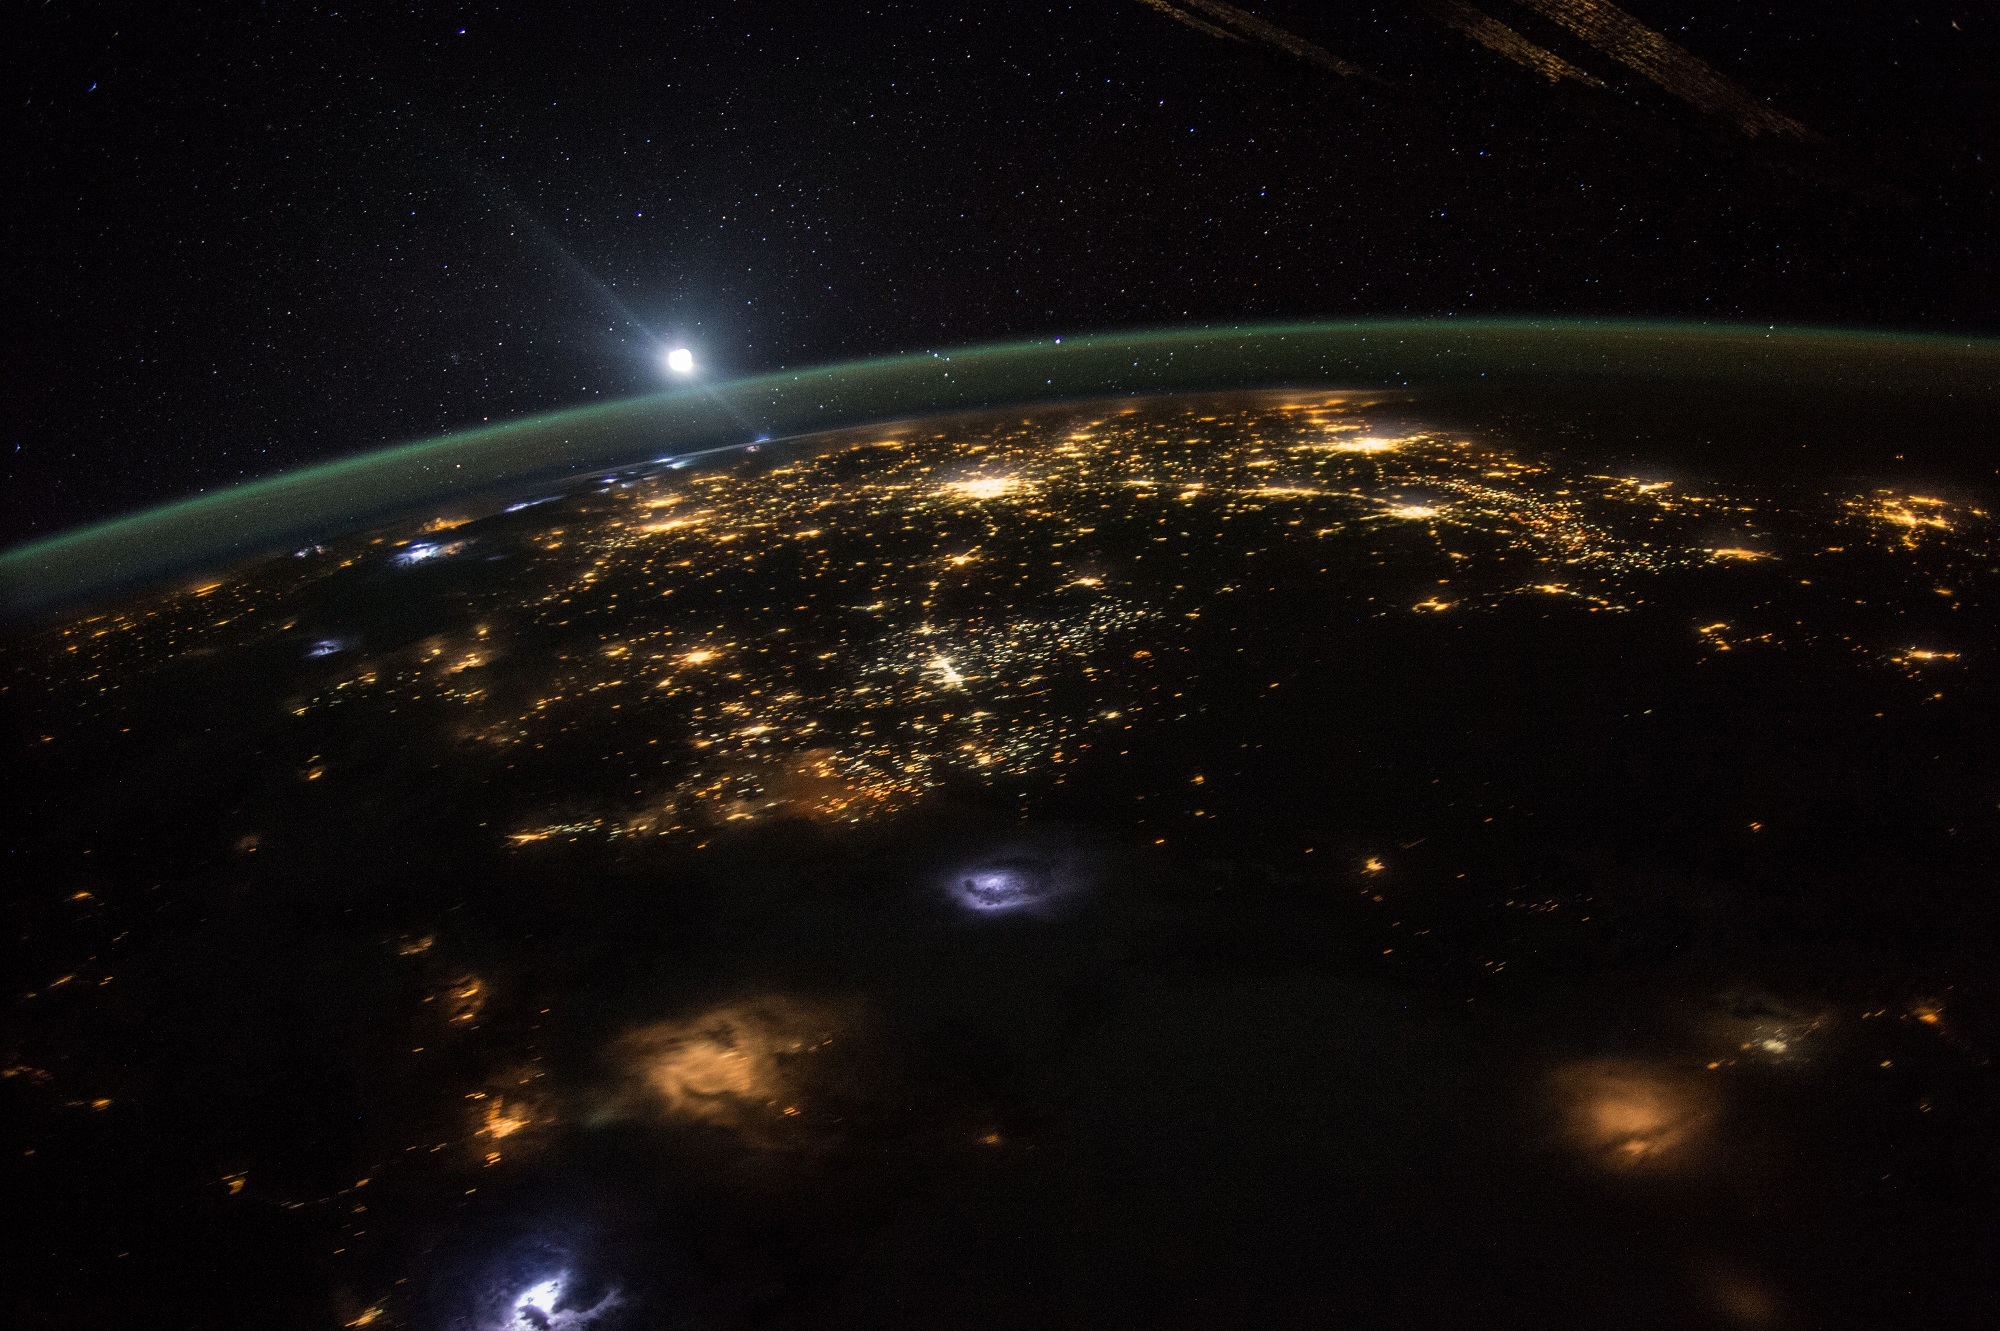
sky, sunrise, night, morning, cosmos, view, dawn, atmosphere, flight, space, world, astronaut, outer space, astronomy, earth, planet, cosmonaut, midnight, spaceship, international space station, orbiting, orbit, astronomical object, atmosphere of earth, western united states